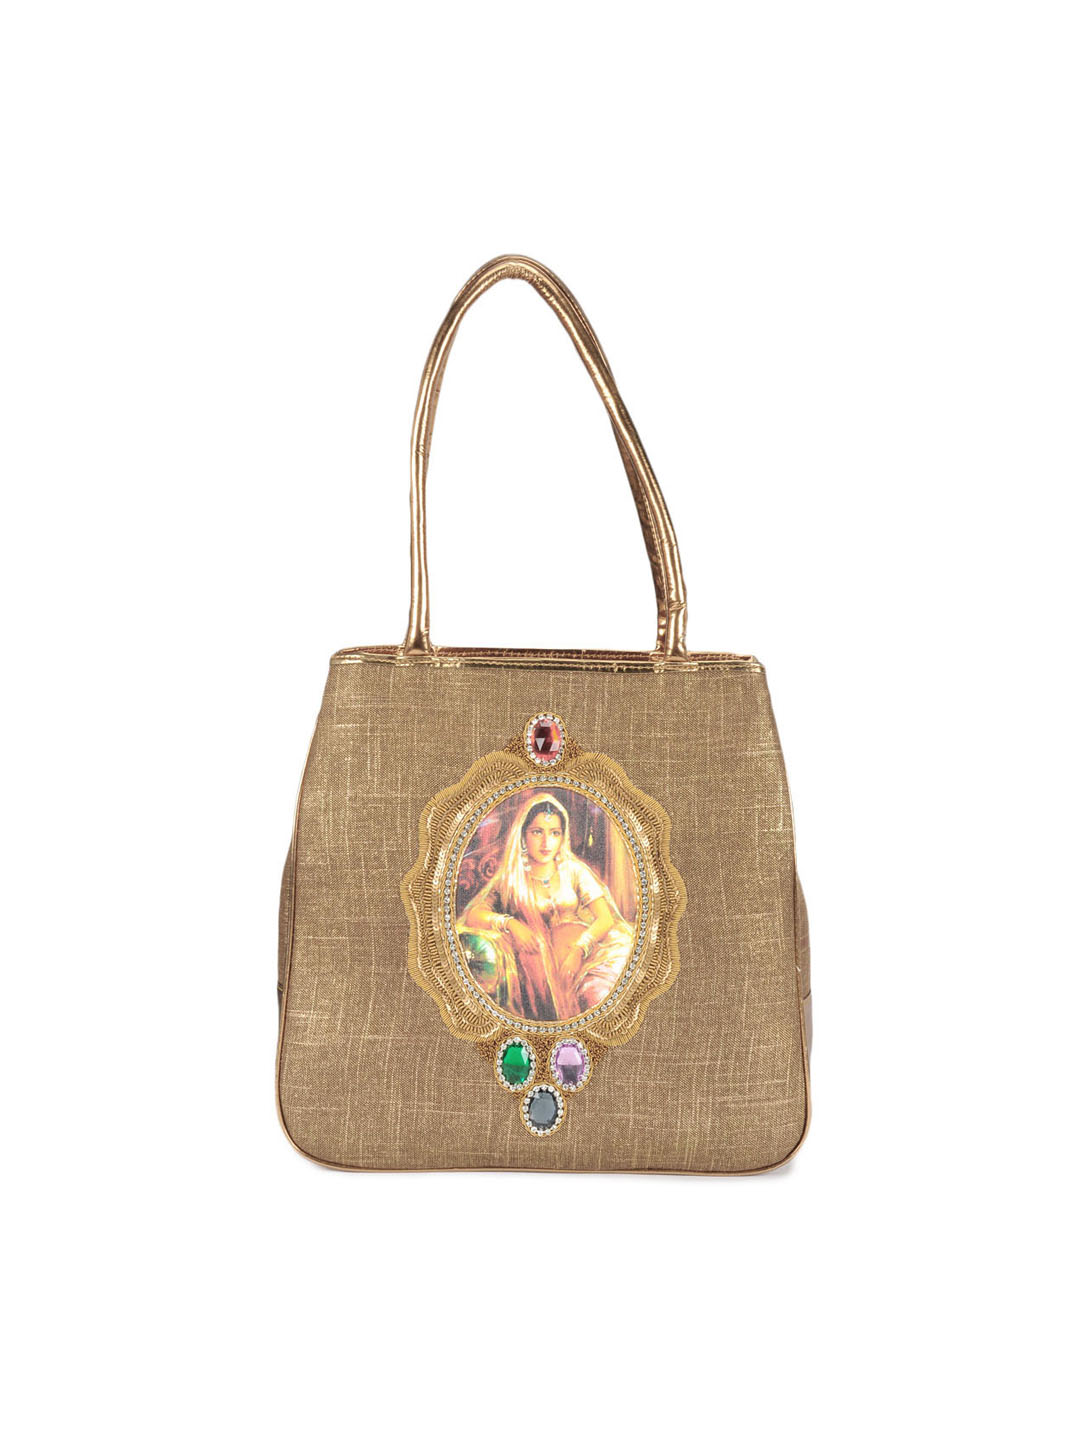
Rocia Women Golden Handbag
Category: Accessories / Bags / Handbags
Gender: Women
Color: Gold
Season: Summer 2012
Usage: Casual